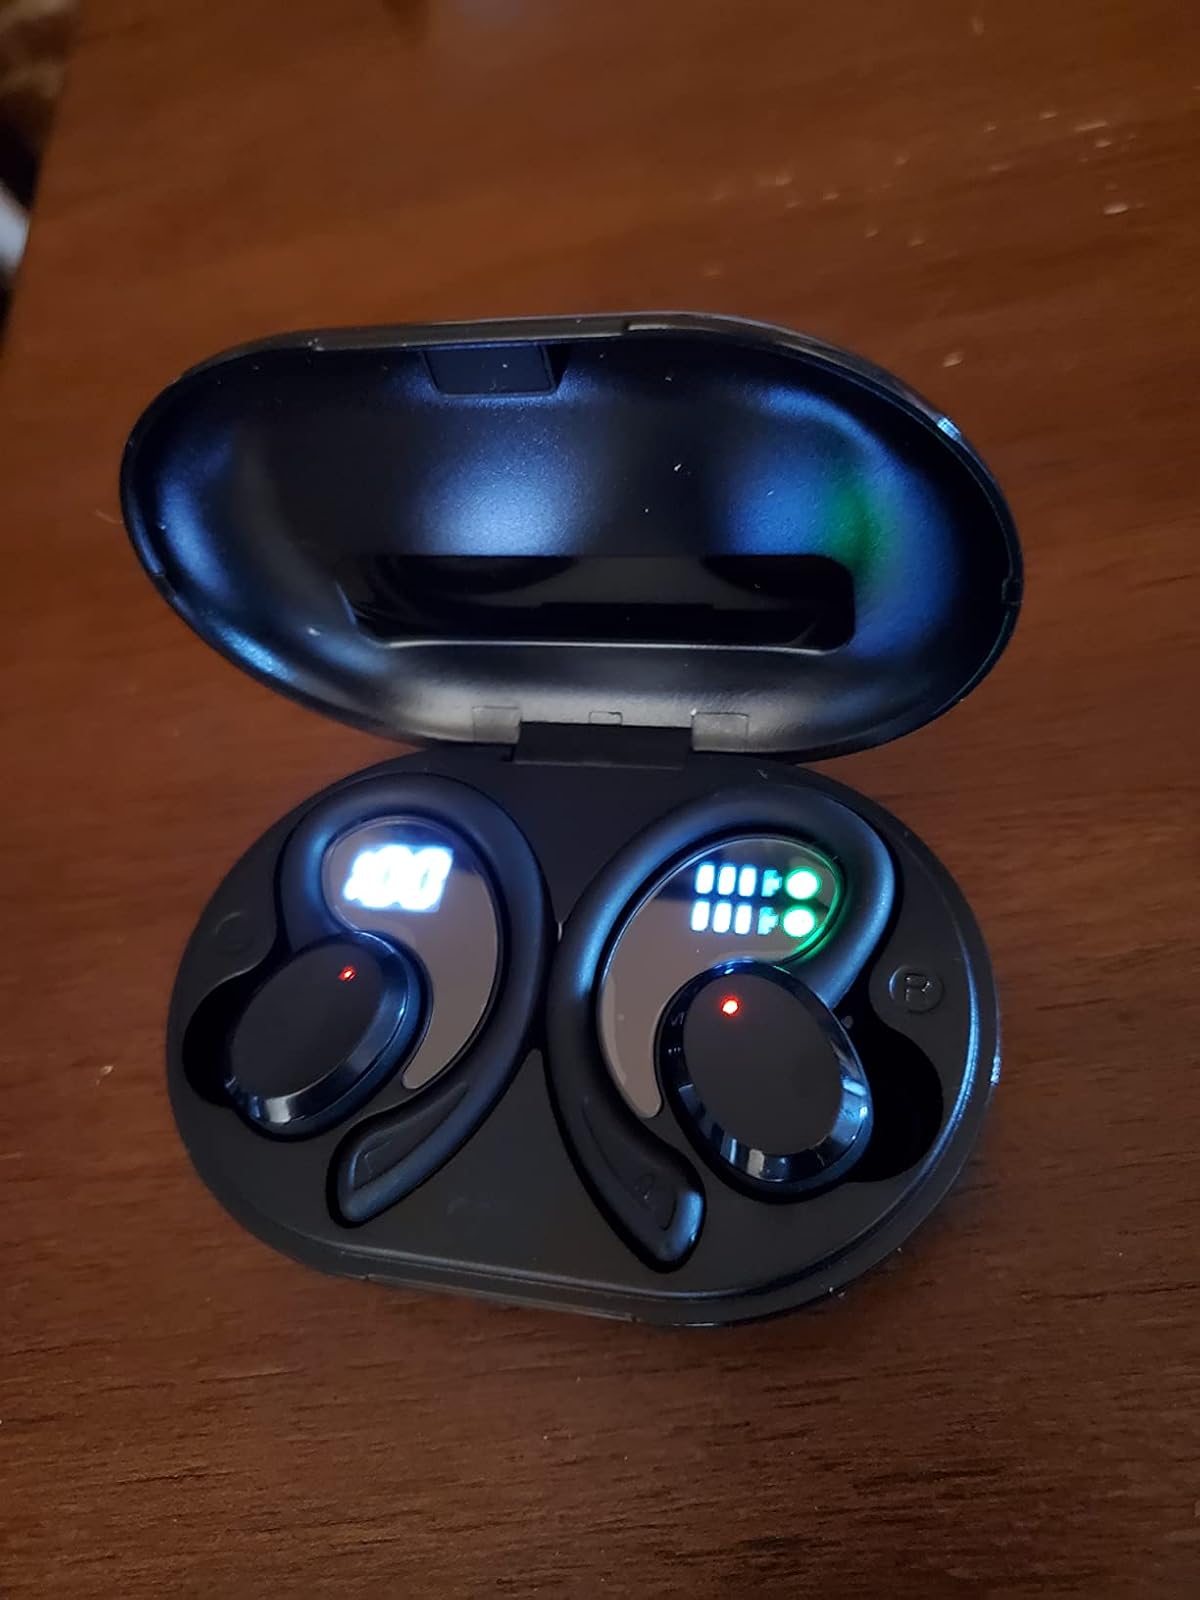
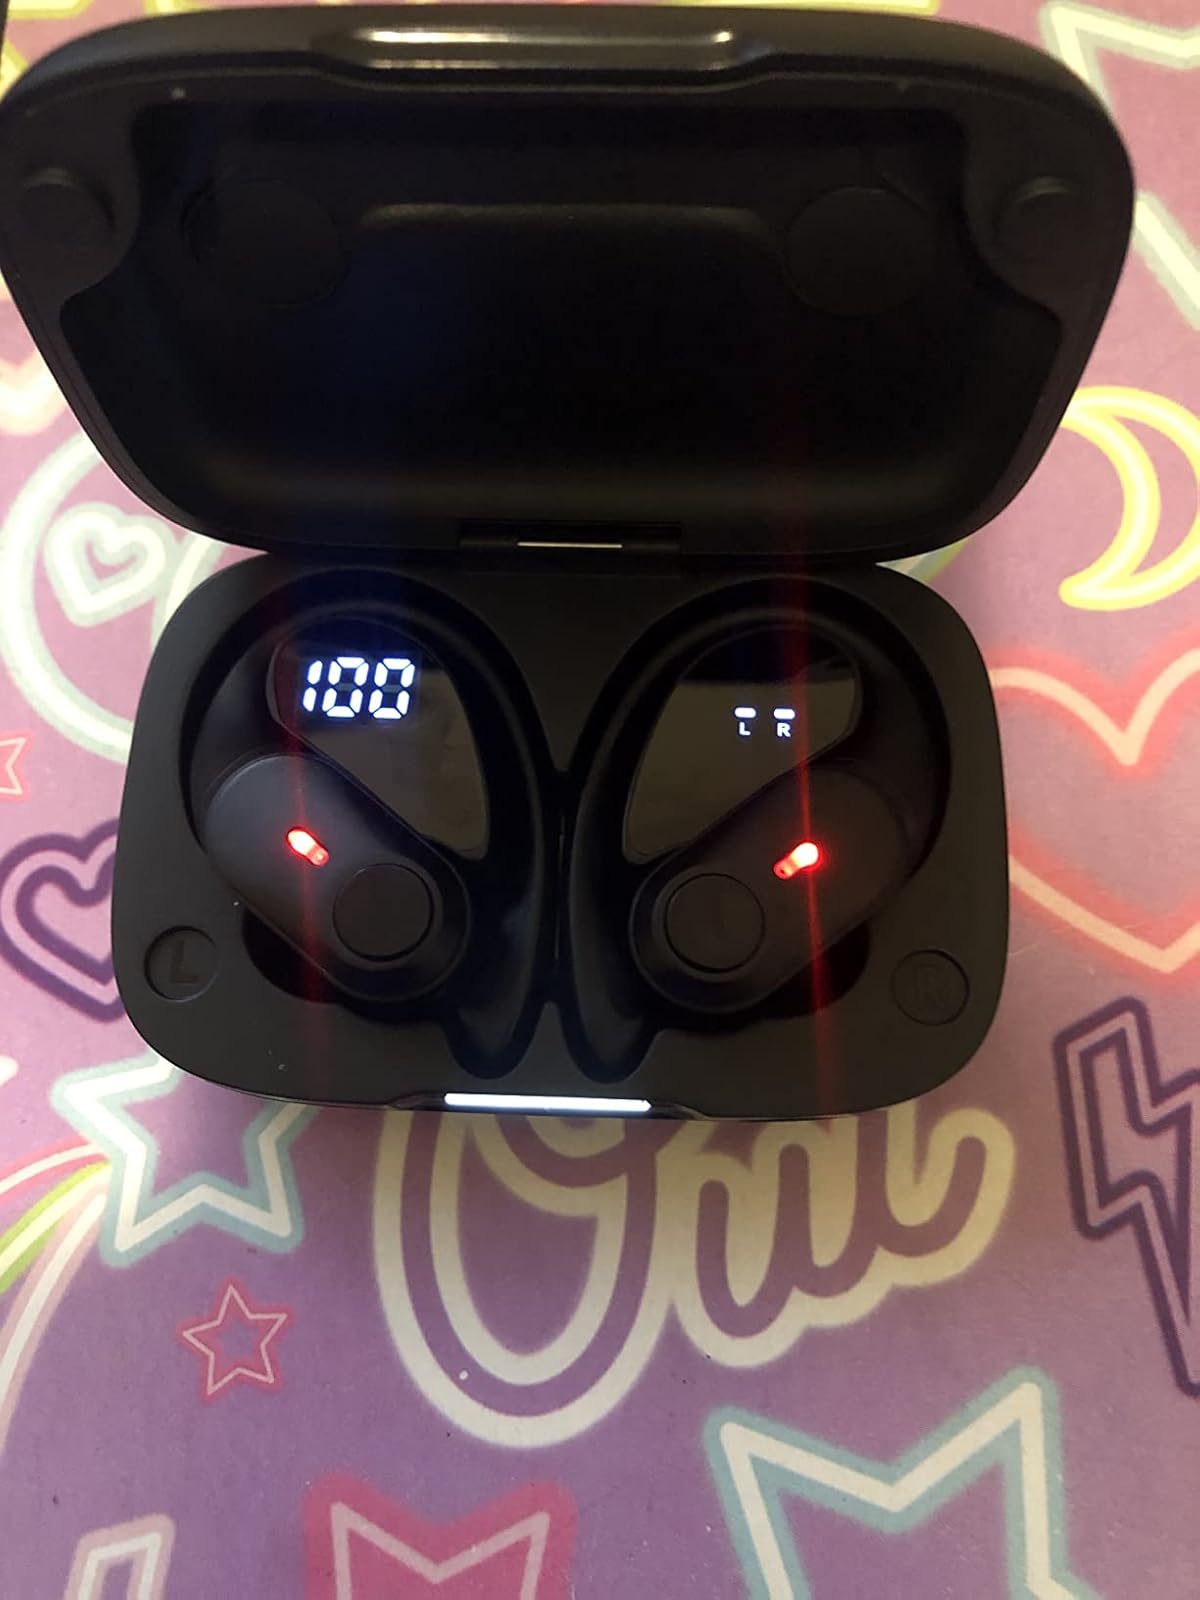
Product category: earbuds
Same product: no